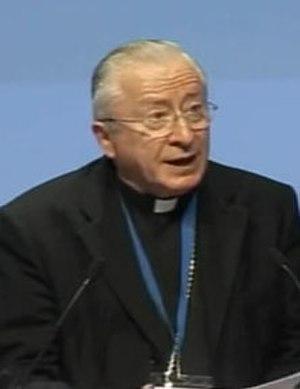
Cardinal Ennio Antonelli lors d’une conférence à Madrid en 2012.